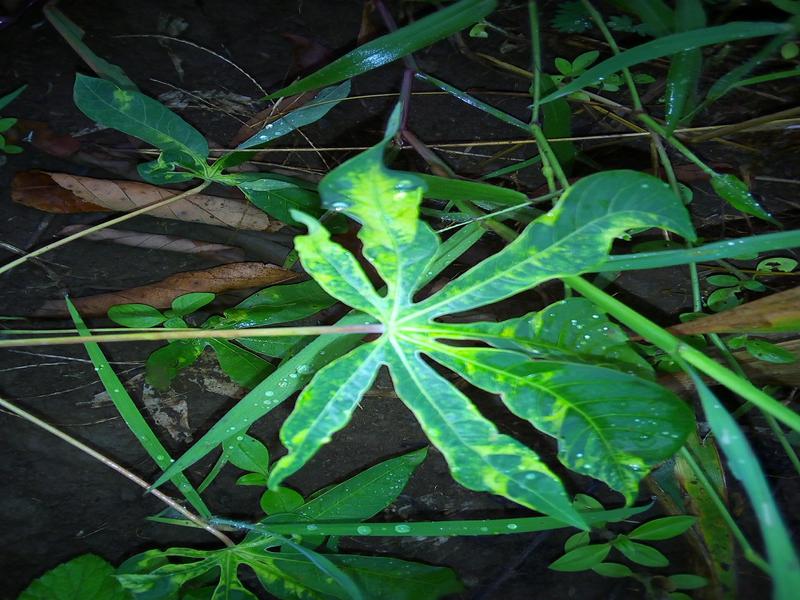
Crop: cassava
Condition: mosaic_disease